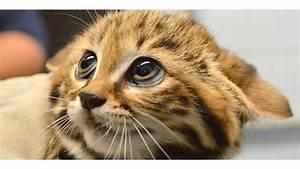
cat